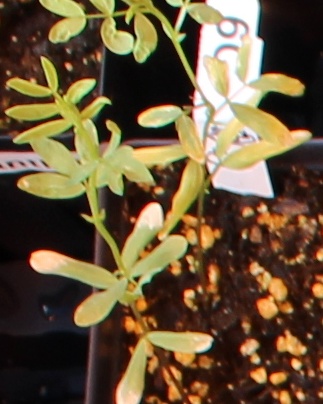
Label: Lentil